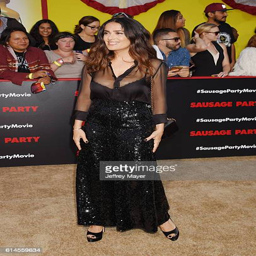
actor arrives at the premiere